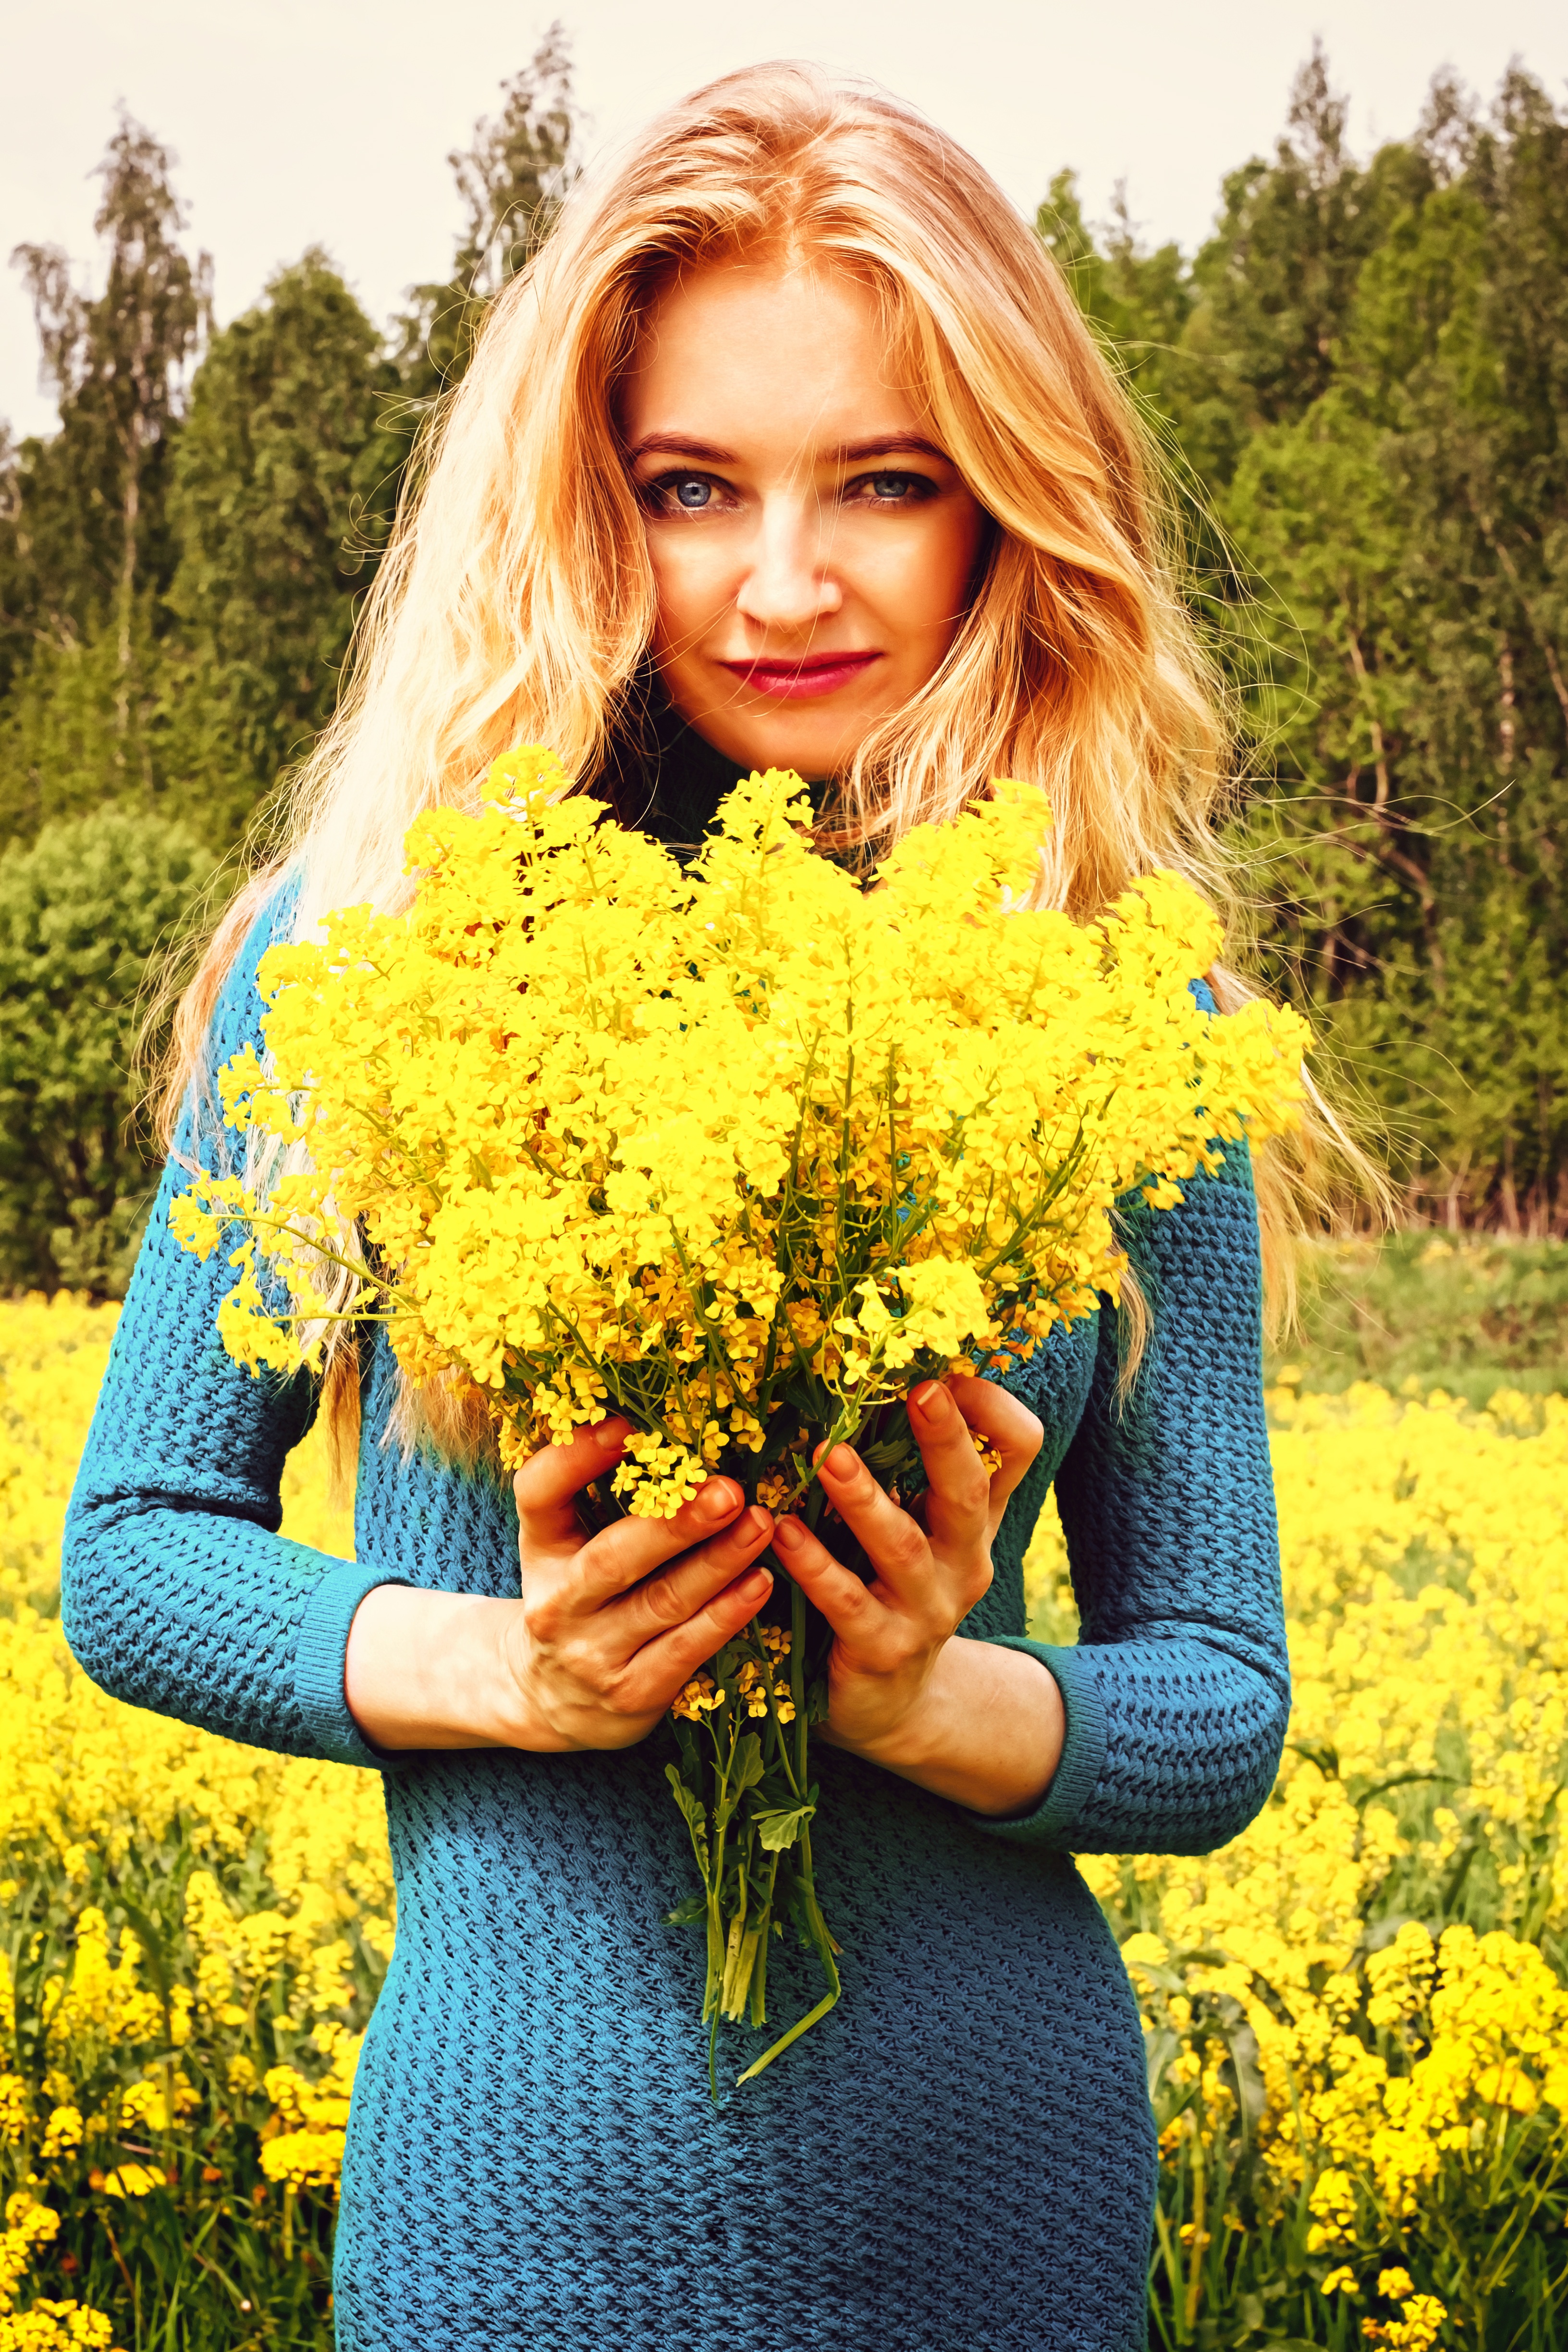
nature, grass, plant, girl, sun, meadow, dandelion, flower, portrait, model, spring, autumn, yellow, closeup, blonde, season, dress, beautiful, positive, living nature, summer flowers, greens, photo shoot, common dandelion, a yellow flower, winter cress, portrait photography, grass family